George Roussos

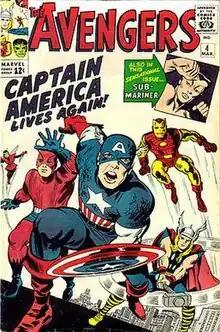
One of comics' most famous covers: "The Avengers" #4 (March 1964), penciled by Jack Kirby and inked by Roussos.

In the 1960s, during the period fans and historians call the Silver Age of Comic Books, Roussos gained prominence under the pseudonym "George Bell" when he became Jack Kirby's inker on landmark early issues of Marvel Comics' superhero team title "Fantastic Four". These included #21–27 (Dec. 1963 – June 1964), which featured the first Hulk vs. Thing battle. As well, Roussos had inked the Kirby covers of issues #11, 13, and 18–20. Roussos also inked the return of Captain America in "The Avengers" #4 (March 1964) — the cover of which has become one of comics' most famous — as well as Kirby's "Sgt. Fury and his Howling Commandos" #3–7 (Sept. 1963 – March 1964). In addition, though Marvel Comics did not credit colorists at this time, Roussos later claimed that he always colored any comic that he inked.